Anne Fagot-Largeault

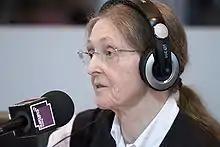
Anne Fagot-Largeault, then guest on the radio show Continent Sciences, hosted live at the Salon du livre de Paris in March 2010

Anne Fagot-Largeault (born on September 22, 1938, in the 10th arrondissement of Paris) is a French philosopher, honorary professor at the Collège de France (chair of philosophy of biological and medical sciences), psychiatrist at the Assistance publique - Hôpitaux de Paris, and a member of the French Academy of sciences since 2002.